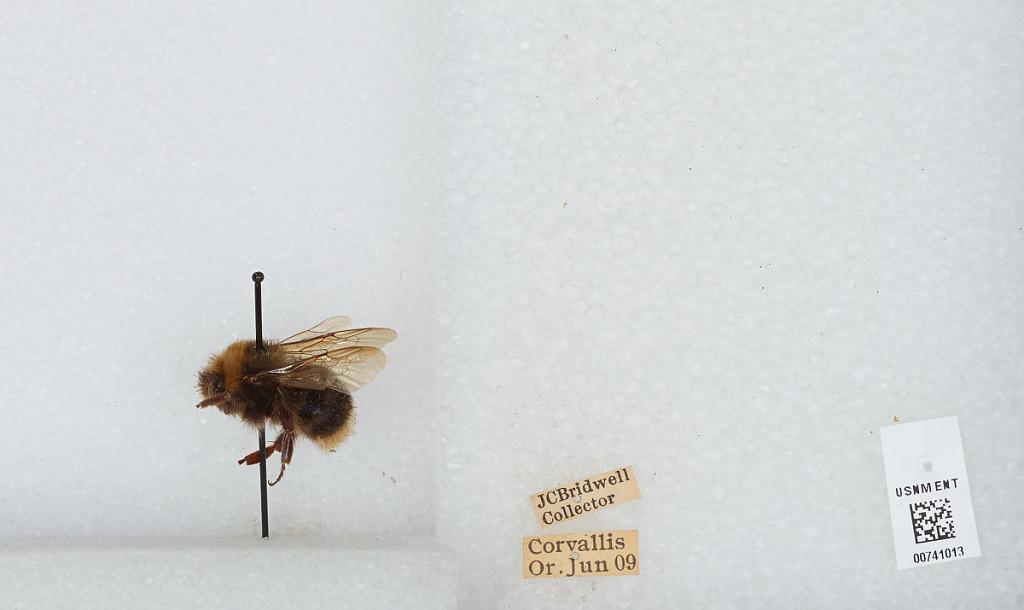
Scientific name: Bombus (Bombus) occidentalis Greene
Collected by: J. Bridwell
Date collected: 1909-6-
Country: United States
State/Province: Oregon
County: Benton
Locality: Corvallis
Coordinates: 44.5667, -123.283